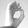
ASL letter: O